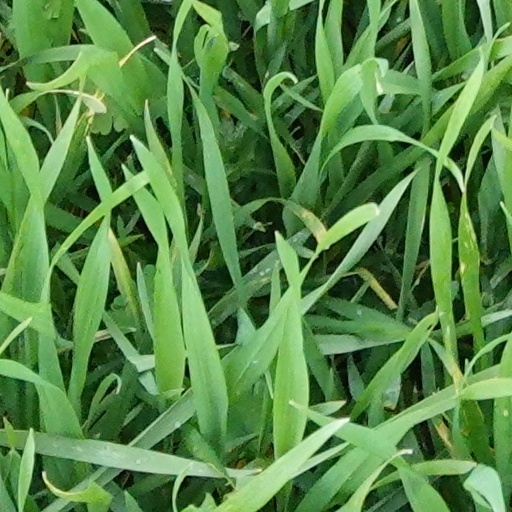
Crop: wheat